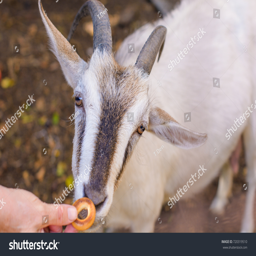
a goat eats a cookie from the hands of a woman in the village